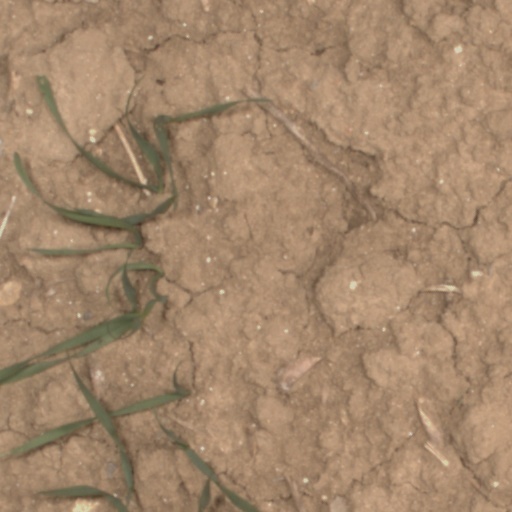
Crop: wheat